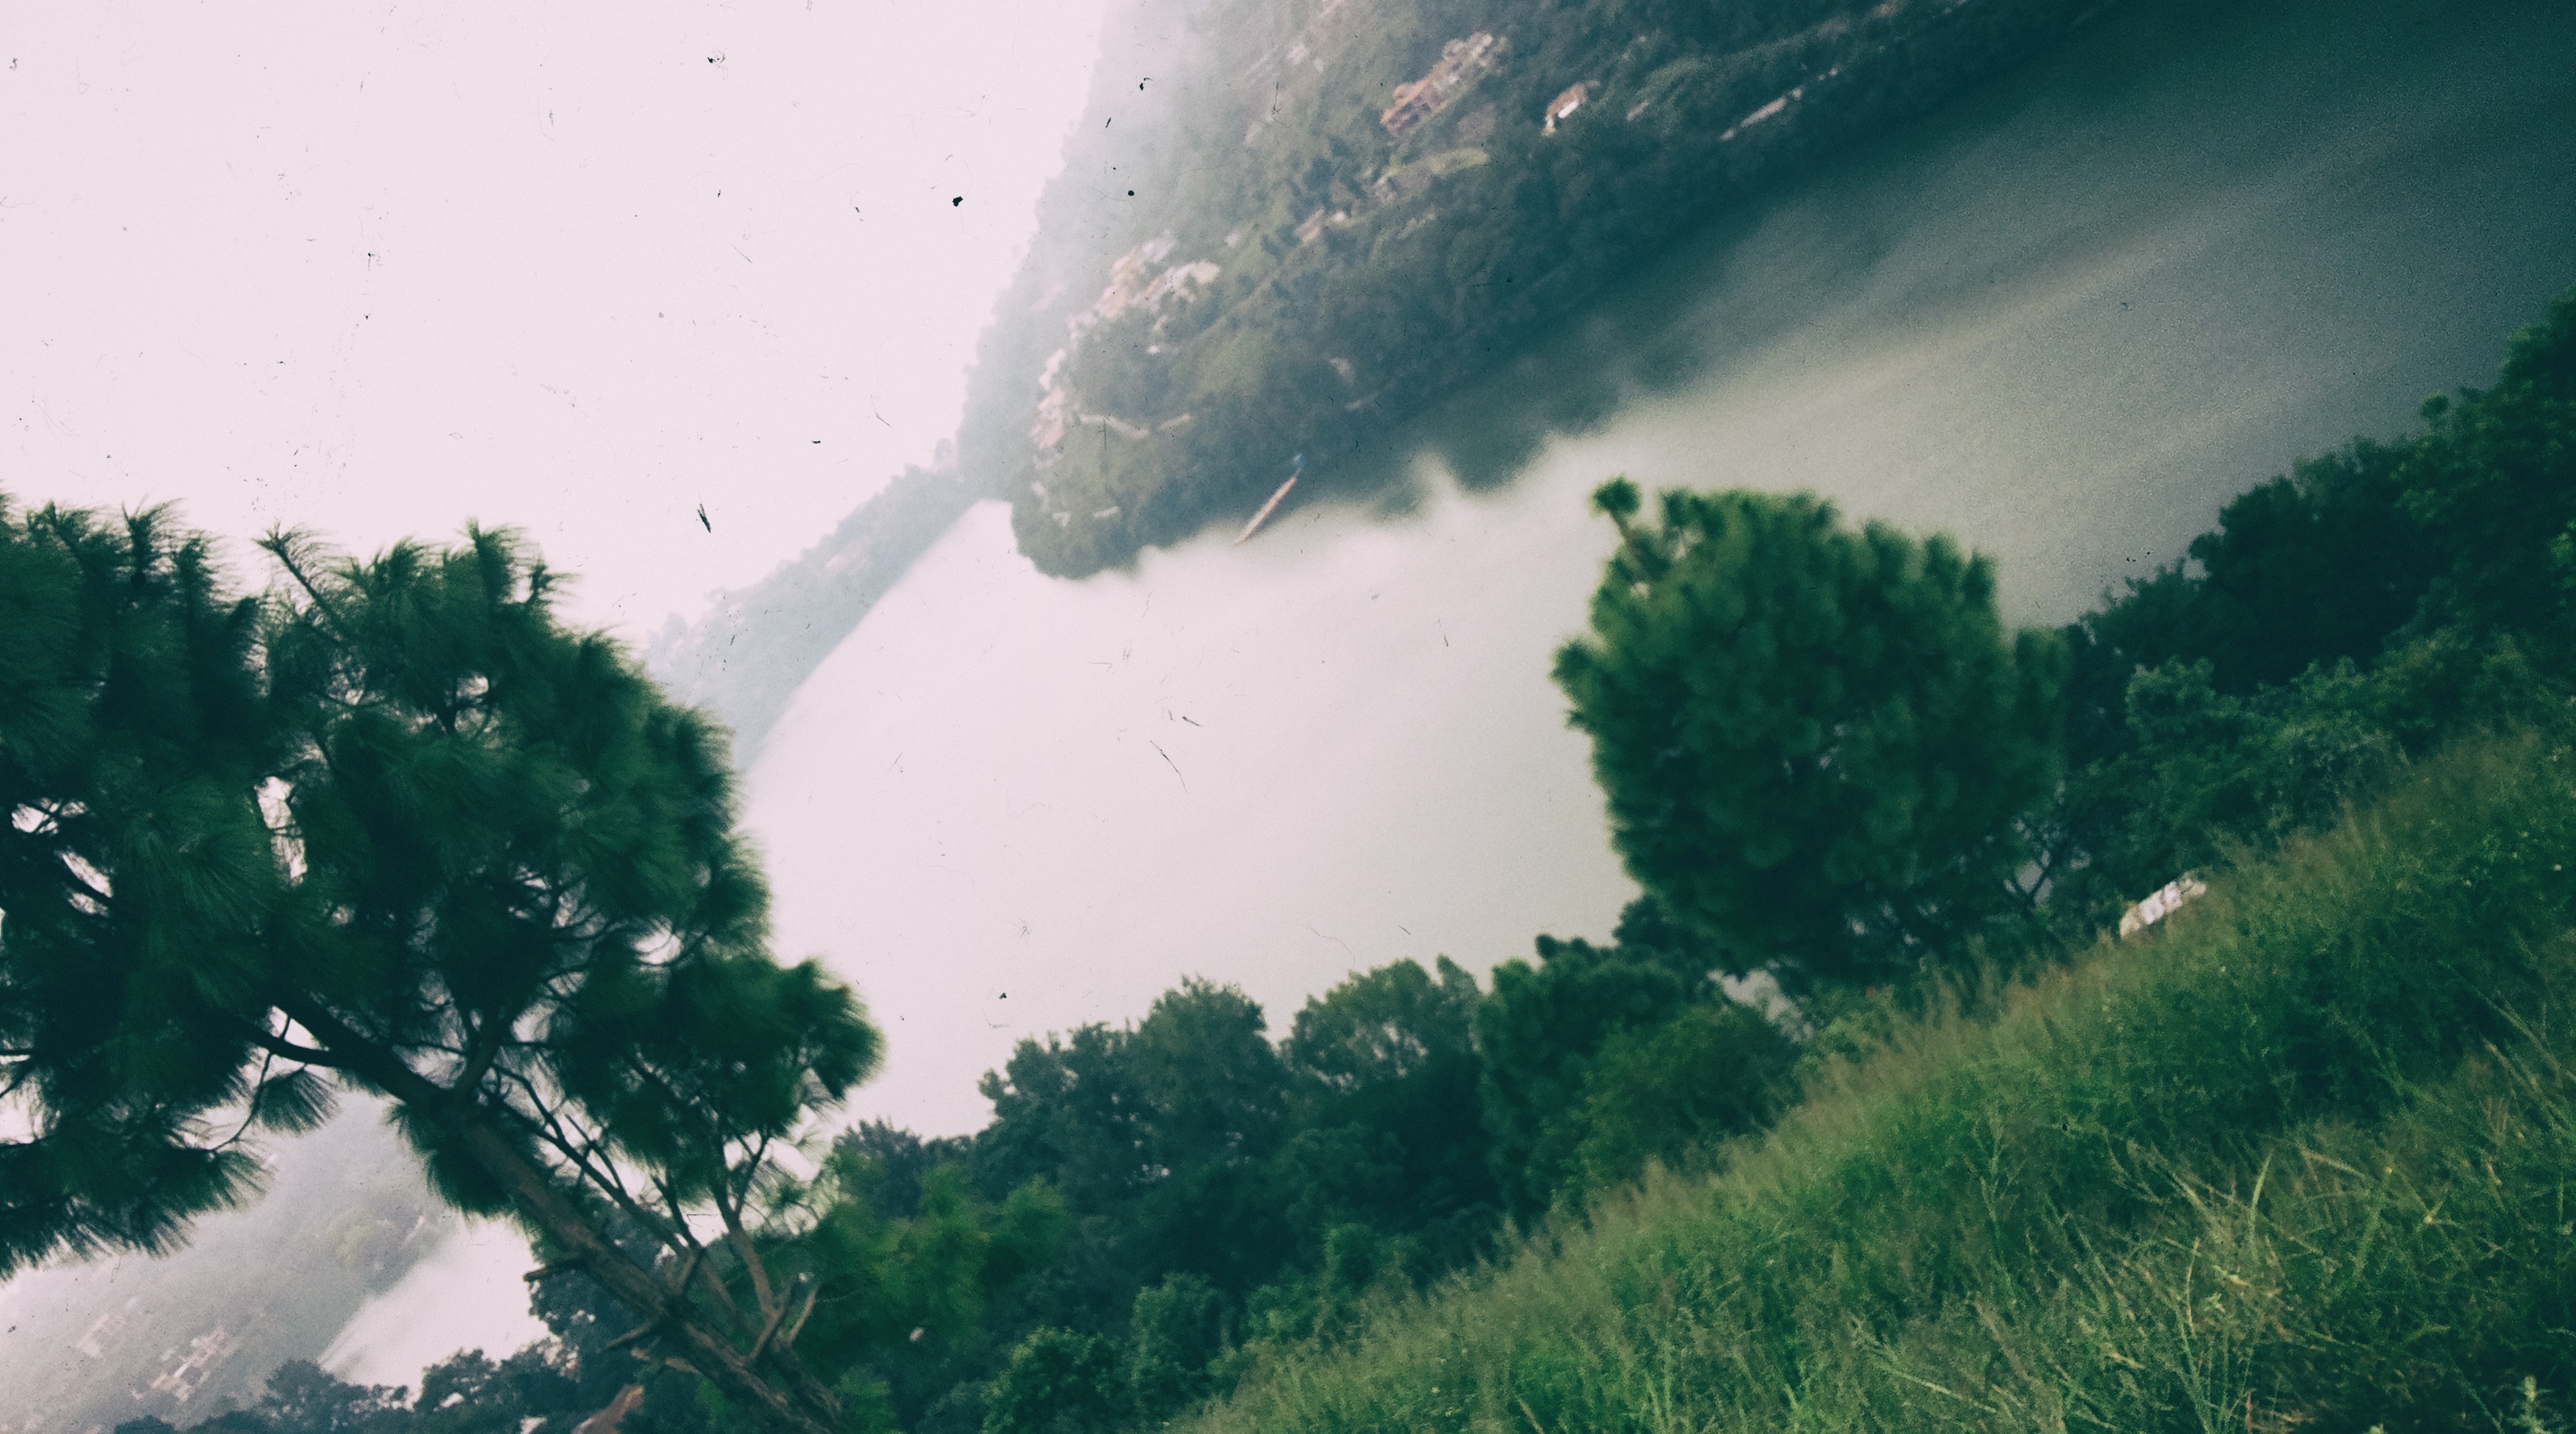
nature, cloud, sky, mist, sunlight, morning, wind, atmosphere, green, weather, atmospheric phenomenon, atmosphere of earth